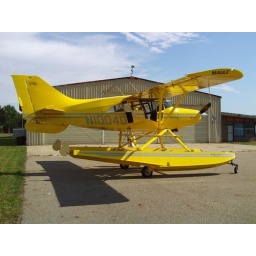
A Yellow sea plane on the ground at the EAA breakfast in Niles, Mi.